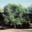
Label: willow_tree